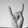
ASL letter: Y